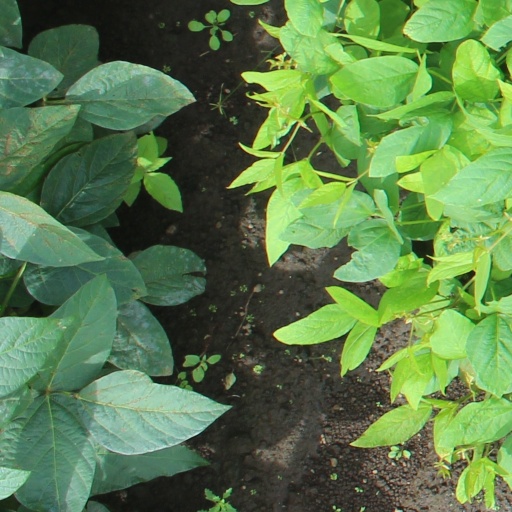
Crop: soybean